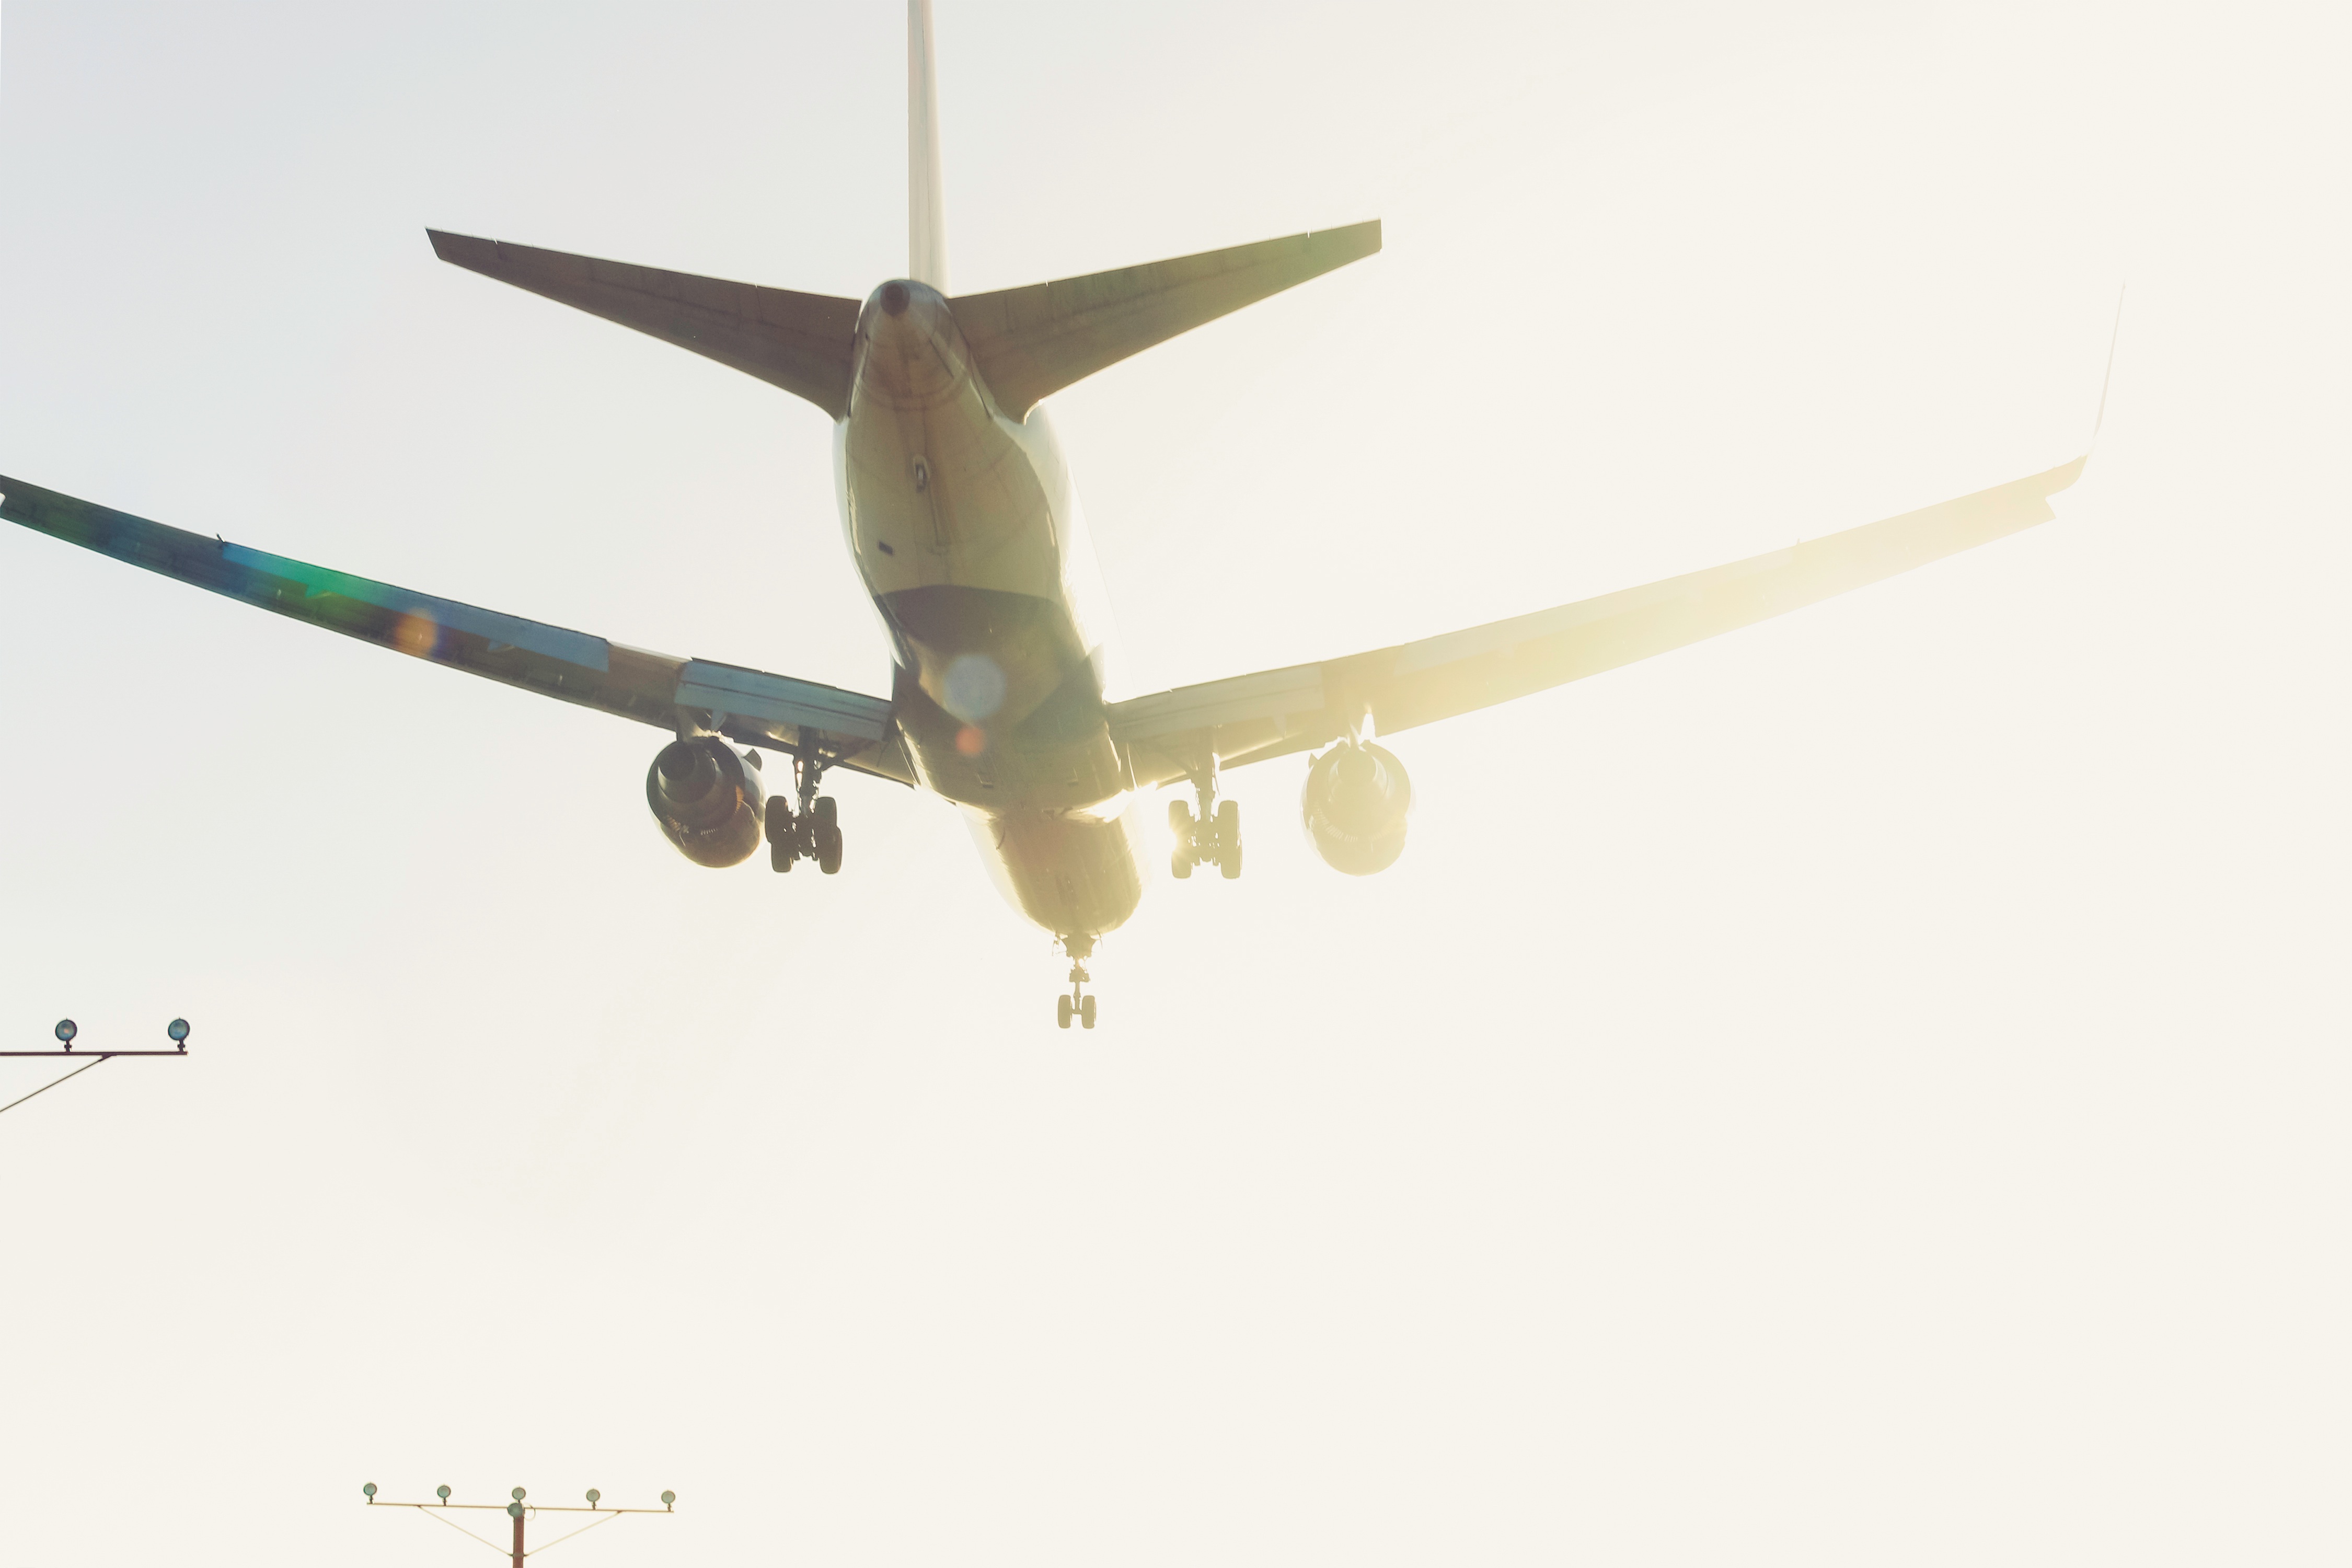
wing, airplane, aircraft, vehicle, airline, aviation, flight, airliner, propeller, bomber, boeing, air force, jet aircraft, boeing 777, air travel, atmosphere of earth, wide body aircraft, aircraft engine